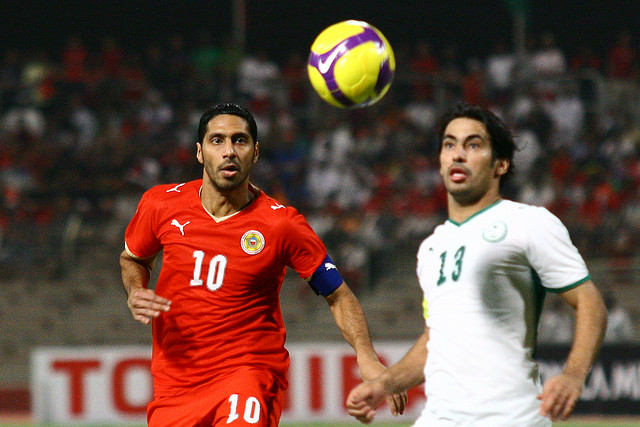
các cầu thủ bóng đá đang nhìn quả bóng ở trên không